Zirconium

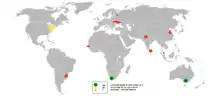
Zirconium output in 2005

Zirconium is a by-product formed after mining and processing of the titanium minerals ilmenite and rutile, as well as tin mining. From 2003 to 2007, while prices for the mineral zircon steadily increased from $360 to $840 per tonne, the price for unwrought zirconium metal decreased from $39,900 to $22,700 per ton. Zirconium metal is much more expensive than zircon because the reduction processes are costly.